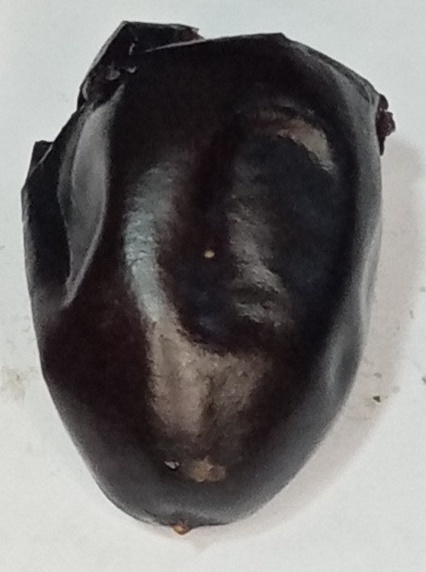
Variety: kupro
Size: large
Grade: grade-1